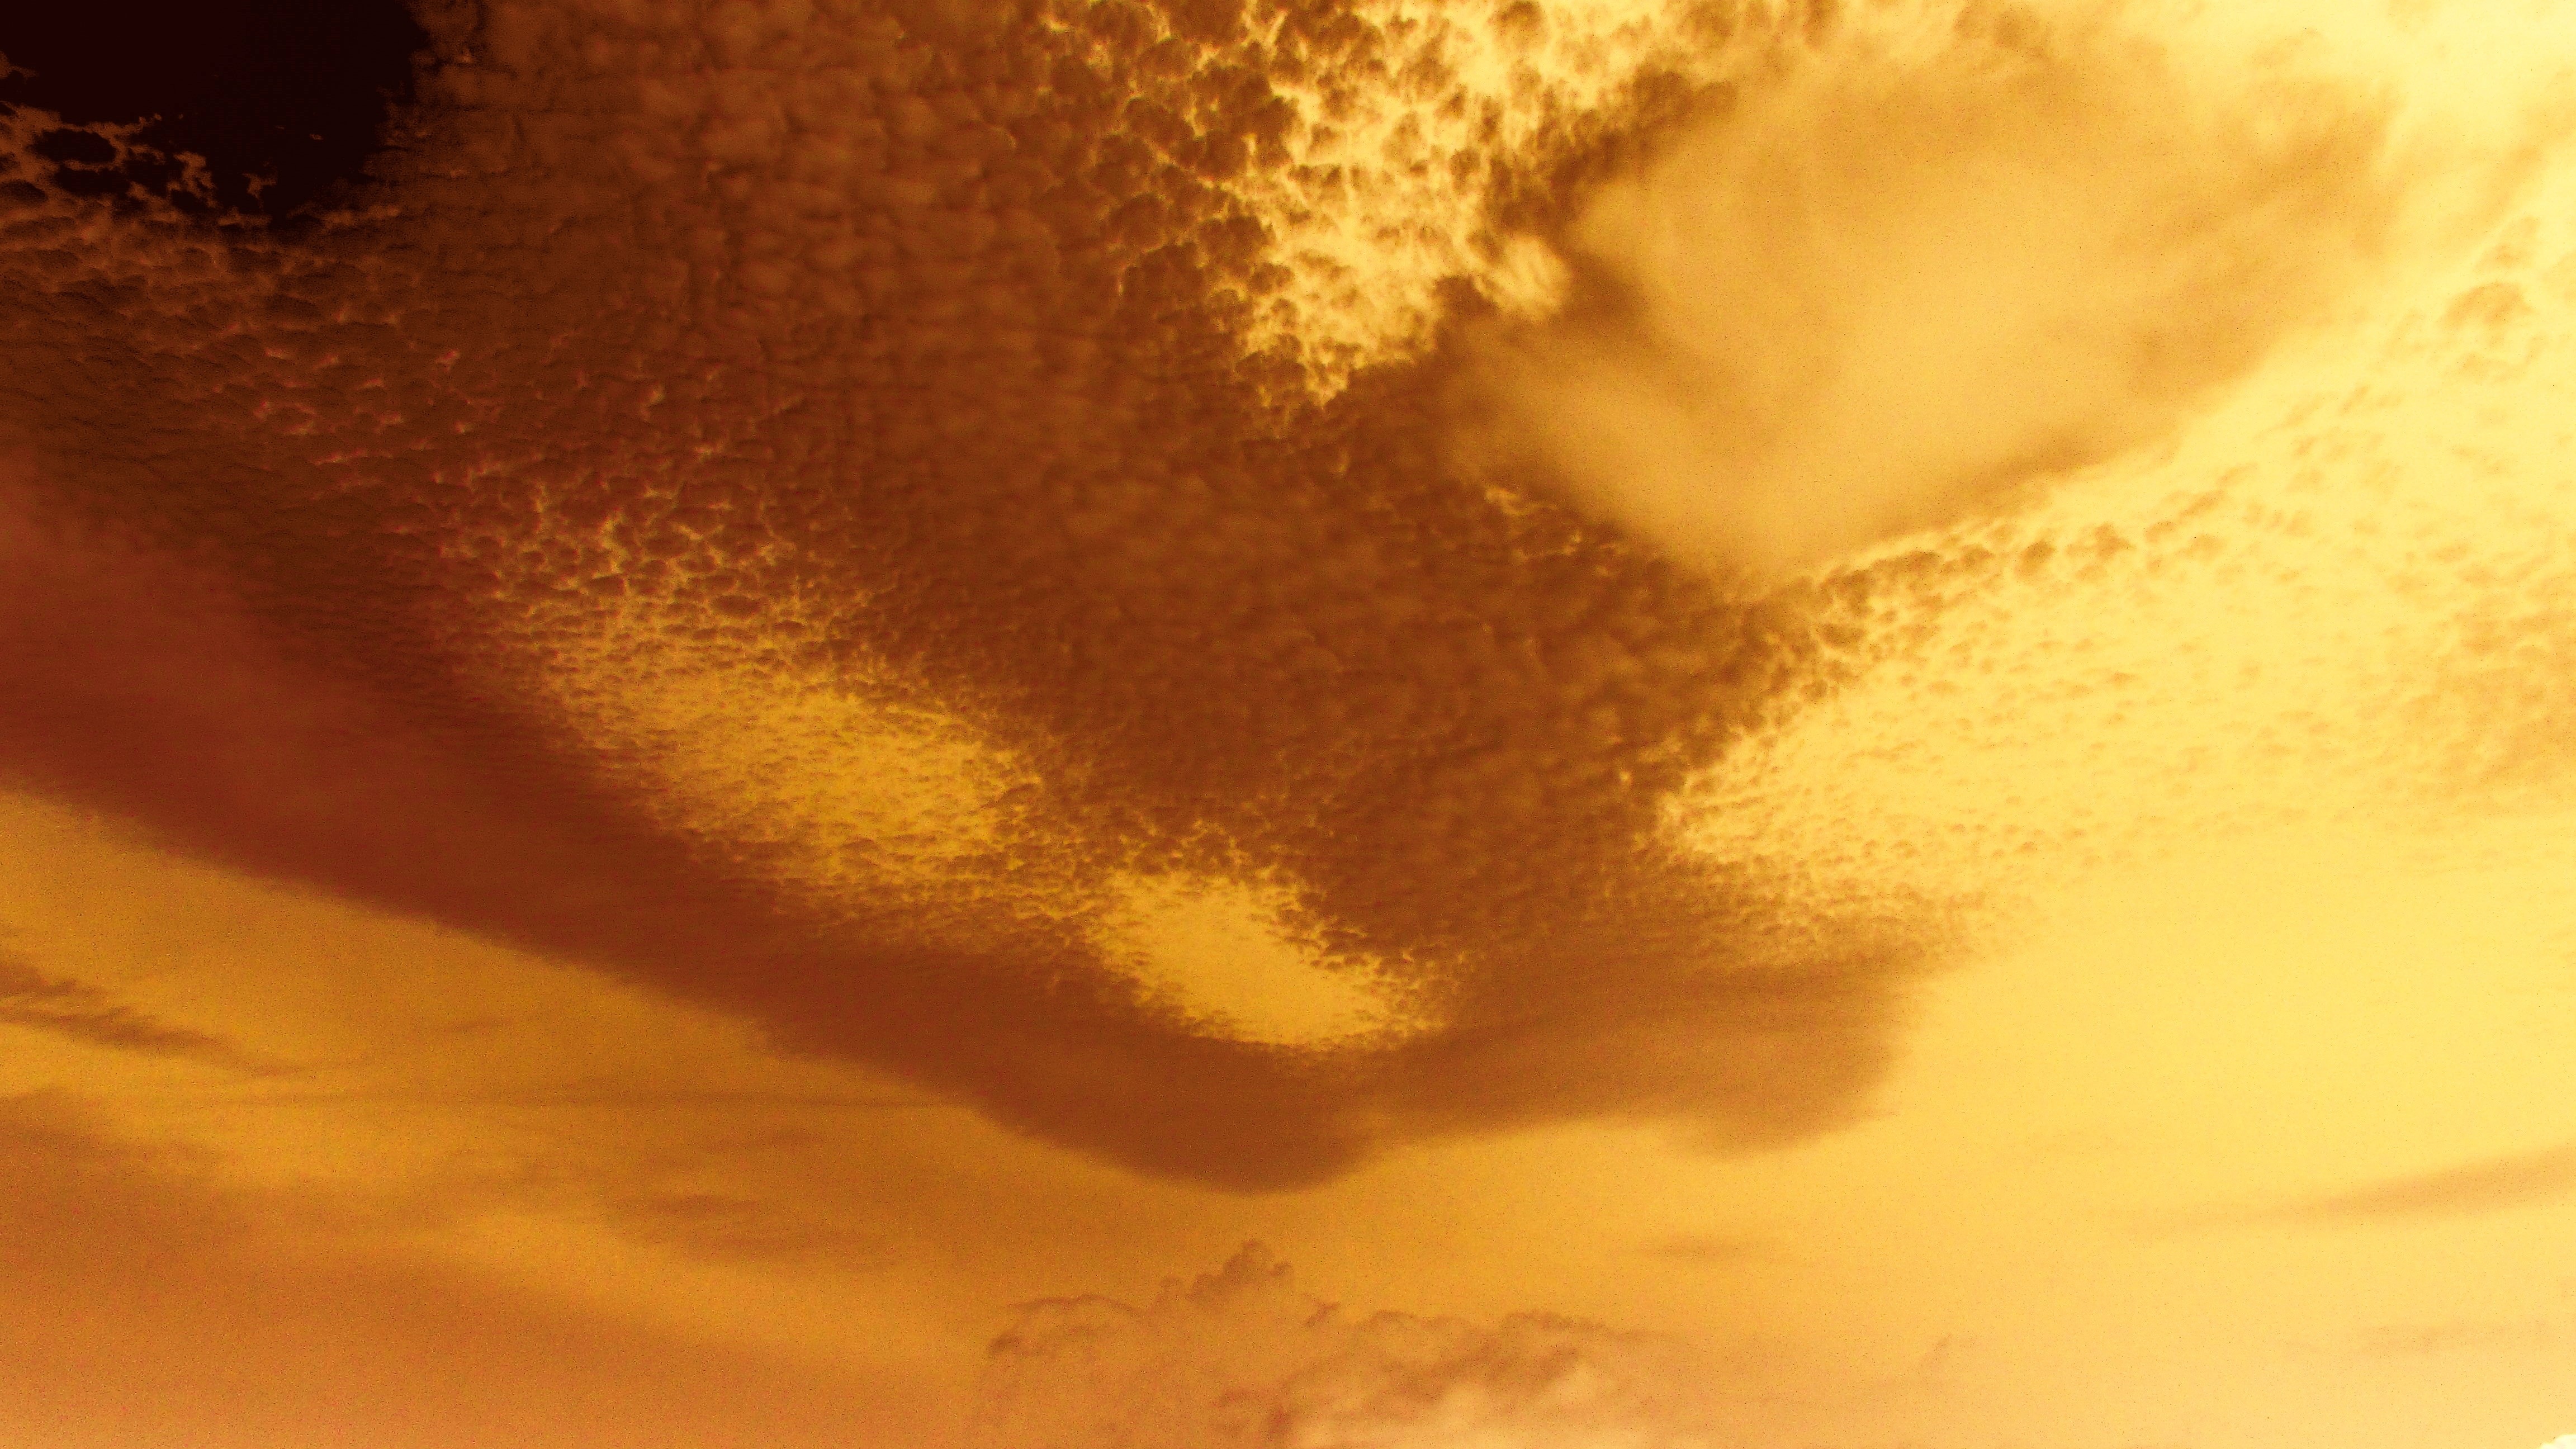
cloud, sky, sun, sunset, sunlight, morning, texture, wave, atmosphere, orange, reflection, autumn, weather, yellow, circle, clouds, veil, macro photography